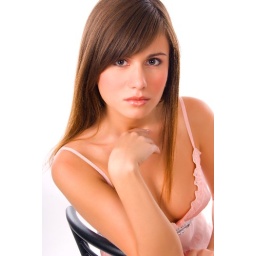
girl in rose gown